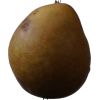
Label: Pear 3